Ewout W. Steyerberg

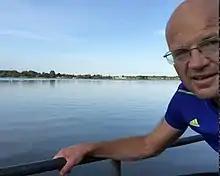
Running in the summer of 2021

Steyerberg currently lives in Gouda, near the lakes of , with his wife, Aleida Steyerberg-Sluijk, a manager, and their three children Matthijs, Laurens, and Suzanne. The Steyerberg family owns a Labrador, named Bas. As an amateur runner, Steyerberg finished three marathons. His personal best, 3:51, was set at the Rotterdam Marathon in 2010. Together with his sons he is interested in cryptocurrency.